Oxford, Worcester and Wolverhampton Railway

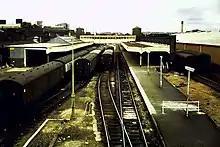
Wolverhampton Low Level Station

The Oxford, Worcester and Wolverhampton Railway Act 1845 required the track gauge to be the same as on the GWR: the broad gauge, but with qualifications.